The Duke (1999 film)

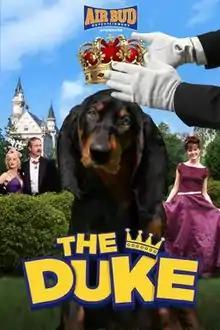
Film poster

The Duke is a 1999 comedy film. Its plot concerns a dog, Hubert, inheriting a Scottish country mansion.